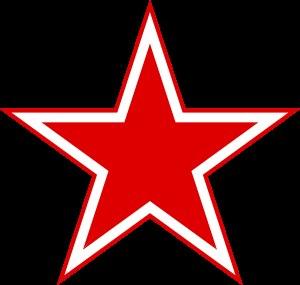
La Force aérienne russe, ou BBC en russe, est la force aérienne de la Fédération de Russie et auparavant de l'Union soviétique.